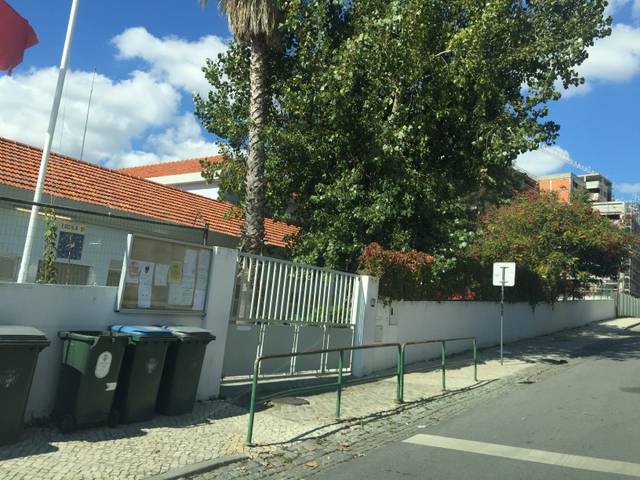
Region: Portugal
Coordinates: 38.776, -9.155